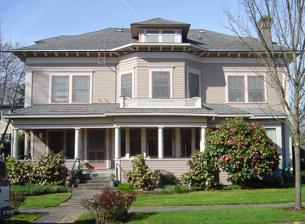
Building: Old Beta Theta Pi Fraternity House
Country: United States of America
Year built: 1906
Historic house in Oregon, United States United States historic place Old Beta Theta Pi Fraternity House U.S. National Register of Historic Places Location 379 - 381 E 12th Avenue Eugene, Oregon 44°02′48″N 123°05′13″W / 44.046636°N 123.086959°W / 44.046636; -123.086959 Built 1906 Architectural style American Craftsman , American Foursquare NRHP reference No. 89001858 Added to NRHP 1989 The Old Beta Theta Pi Fraternity House is a historic building in Eugene, Oregon , United States . It is an American Foursquare in the American Craftsman (or American Craftsman Bungalow ) style, showing considerable Prairie School influence. It was built in 1906-1907 by John B. Kronebusch, for between six and seven thousand dollars. Kronebusch leased it to the Beta Theta Pi fraternity for 15 years. It was then purchased by the Delta Zeta sorority, who occupied the house for six years from 1923 to 1929. A two-story addition was constructed in the mid-1930s, of materials compatible with the original house. In 1936, the upper two levels were turned into apartments separate from the first level and were given their own address of 1176 Mill Street. The exterior and all of the apartments retain a high degree of integrity, with minor modifications made mostly before 1937. It was added to the National Register of Historic Places in 1989. See also North American fraternity and sorority housing References